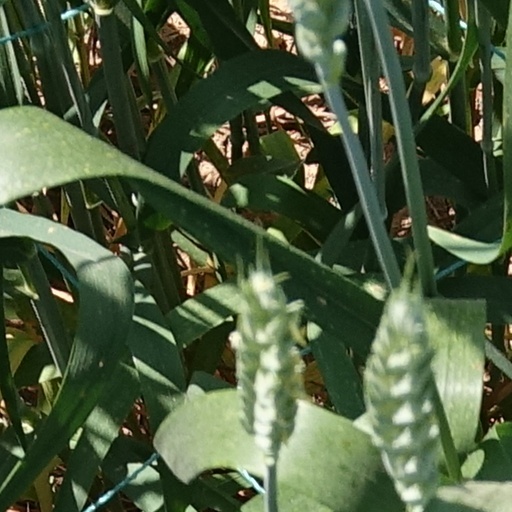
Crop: wheat